Timo Meier

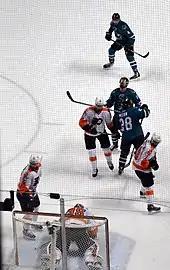
Meier during a game against the Philadelphia Flyers in 2016.

Despite impressing the Sharks' coaching staff during training camp, an illness held off Meier's NHL debut for the start of the 2016–17 season. After missing nearly a month due to mononucleosis, Meier was assigned to the Sharks' American Hockey League (AHL) affiliate, the San Jose Barracuda, on 26 October 2016. In the AHL, Meier continued to produce at the same pace he had in the QMJHL by accumulating 15 points through 17 games by mid-December. By December, he also maintained a four-game point streak as he led the Barracuda in goals and ranked second in points. After he scored four goals in two games with the Barracuda in early December, the Sharks intended to recall Meier to the NHL level on 7 December before he fell ill. Upon recovering from his illness, Meier was recalled to the NHL level on 15 December and he made his NHL debut the following day against the Montreal Canadiens. During the 4–2 win, Meier played alongside Joonas Donskoi and Chris Tierney as he scored his first career NHL goal against Carey Price in the first period.